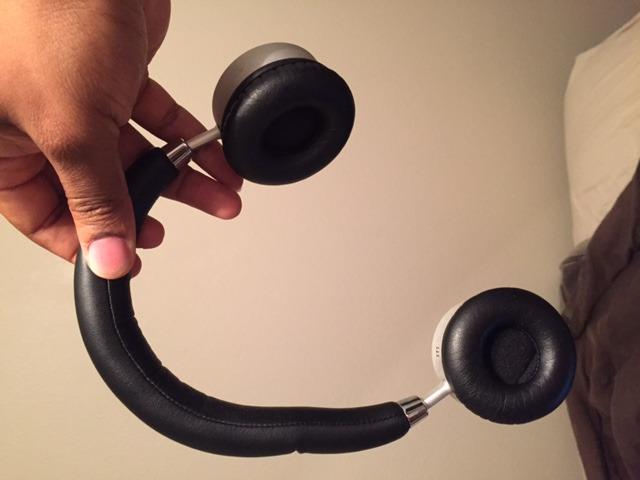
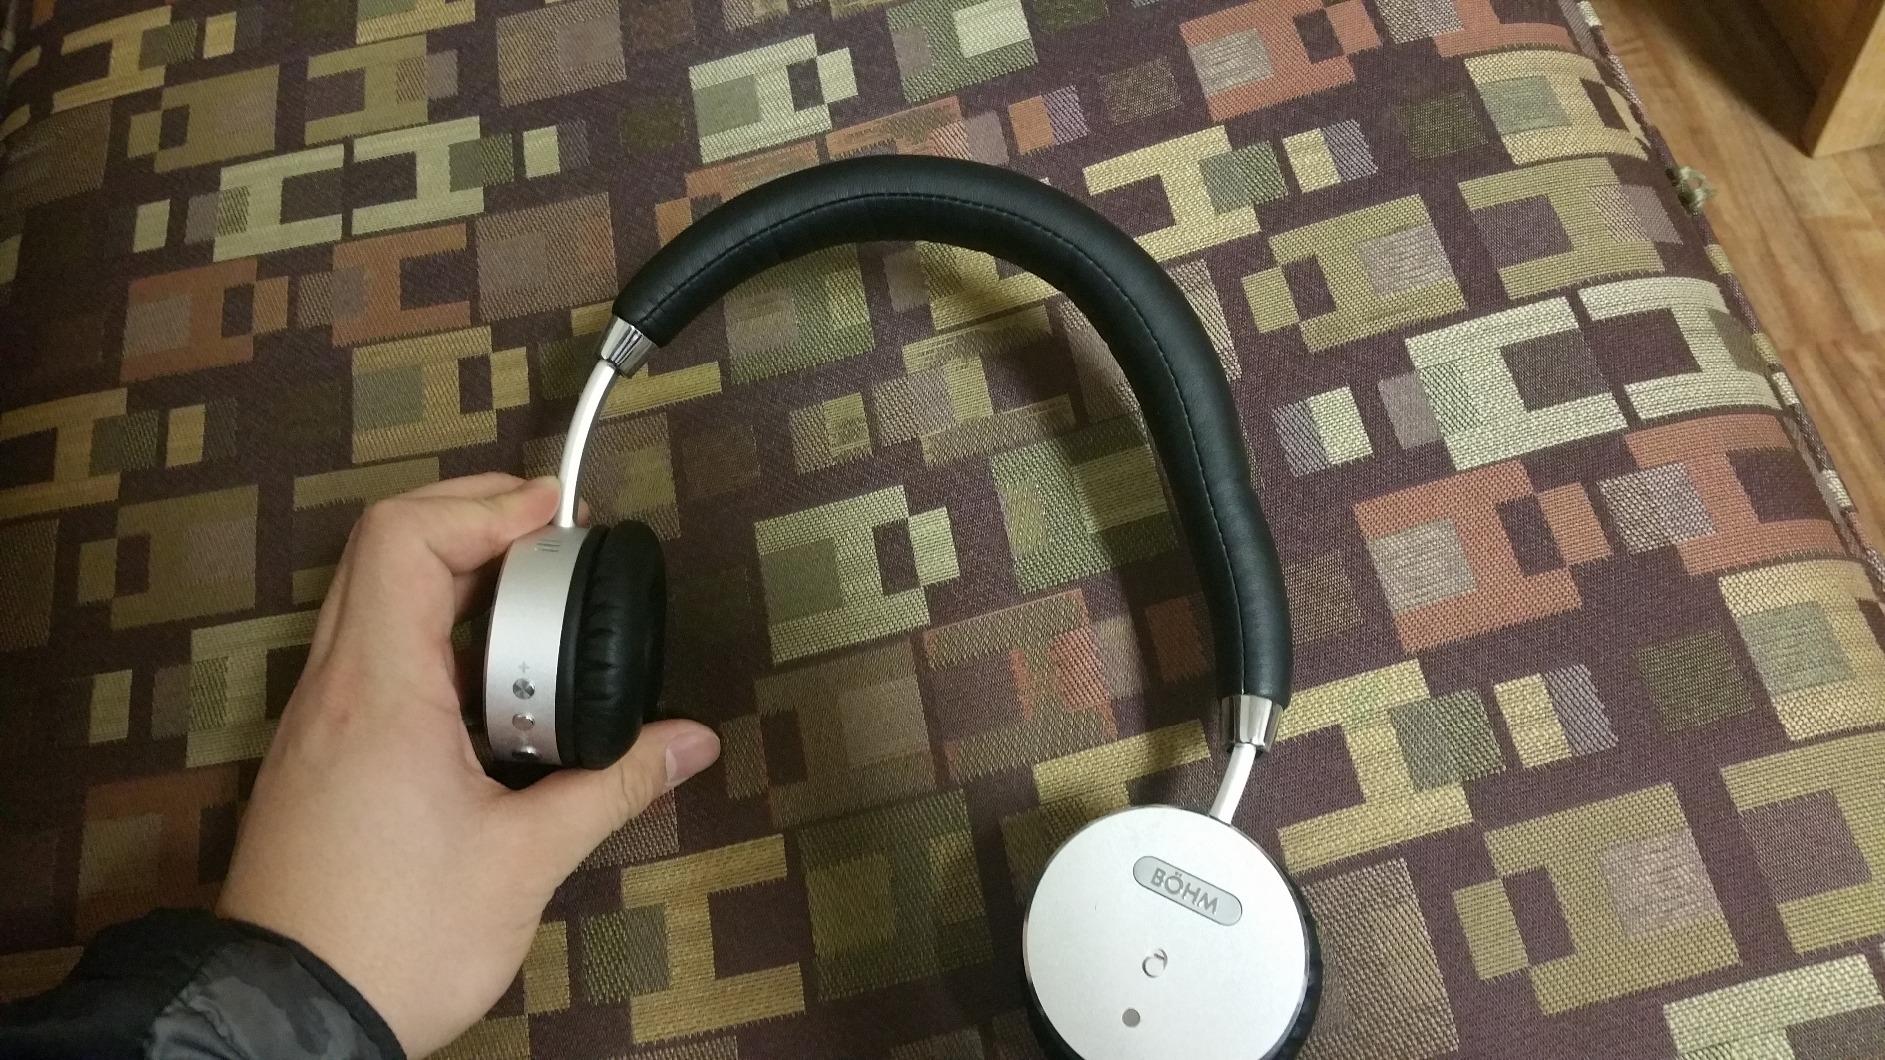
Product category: headphones
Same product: yes